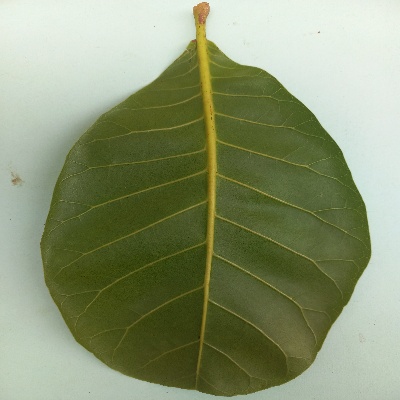
Crop: Cashew
Condition: healthy